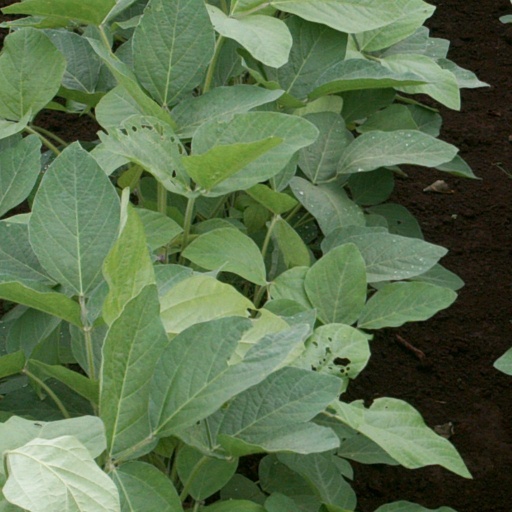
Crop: soybean